Answer in natural language. Which object is closer to the camera taking this photo, Window (highlighted by a blue box) or black colour tv stand (highlighted by a green box)? Choose between the following options: Window (highlighted by a blue box) or black colour tv stand (highlighted by a green box)
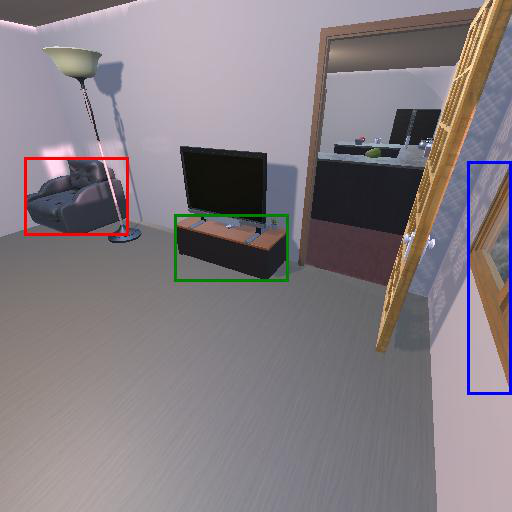
<answer>Window (highlighted by a blue box)</answer>